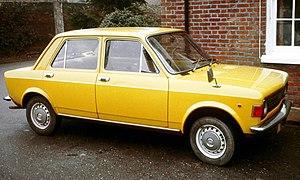
La Fiat 128 est une voiture produite par le constructeur italien Fiat entre 1969 et 1983 en Italie, jusqu'à la fin des années 1990 en Amérique du Sud et a été fabriquée jusqu'en 2008 en Serbie.